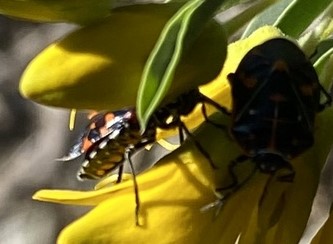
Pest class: stink_bug